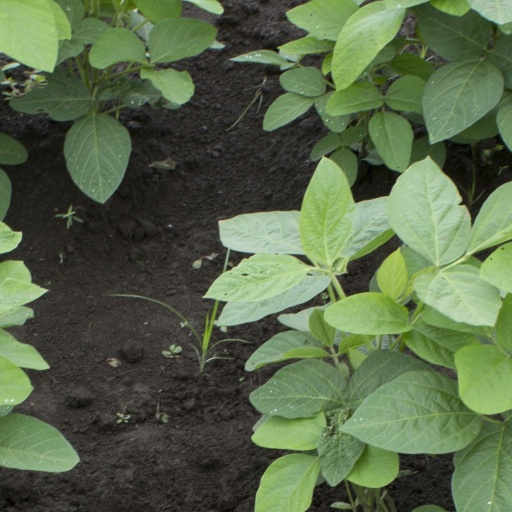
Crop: soybean